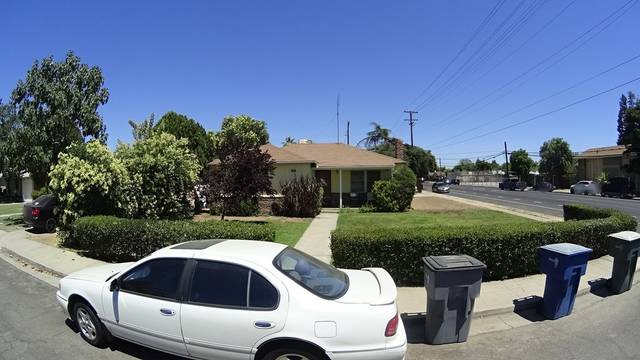
Region: Colombia
Coordinates: 36.78, -119.818